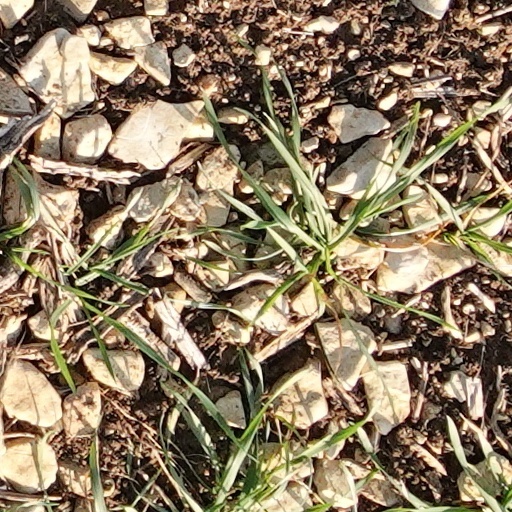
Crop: wheat